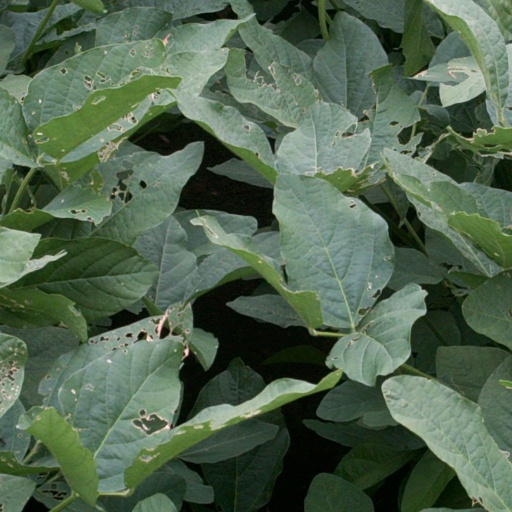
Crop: soybean